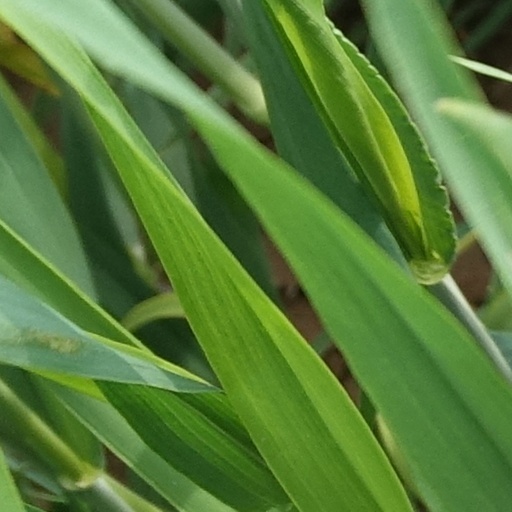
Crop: wheat